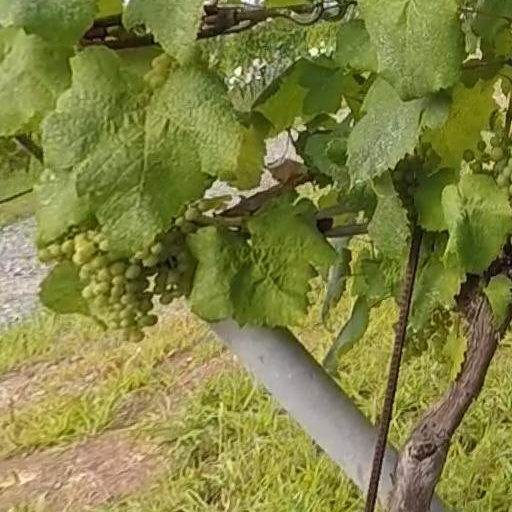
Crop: grape